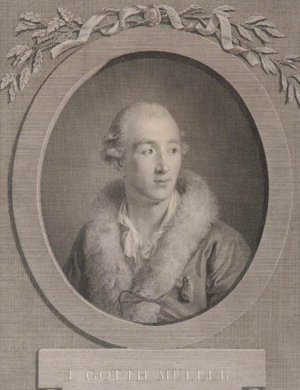
Johann Gotthard von Müller est un graveur allemand. Associé à l'esprit des Lumières, il travailla dans toute l'Europe, produisant une quantité importante d'estampes.